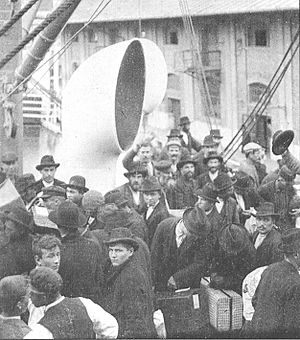
Udvandring / Udvandringen fra Europa til Amerika i 1800-tallet
Østrig-ungarske udvandrede på skibet Austro-Americana i Trieste i begyndelsen af det 20. århundrede
Udvandring eller emigration betegner mennesker, som af forskellige årsager forlader et sted for at flytte til et andet. Set fra oprindelseslandets synspunkt er denne vandring en udvandring, set fra modtagerlandet er der tale om indvandring. Personerne, der udvandrer, betegnes udvandrere eller emigranter.